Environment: real
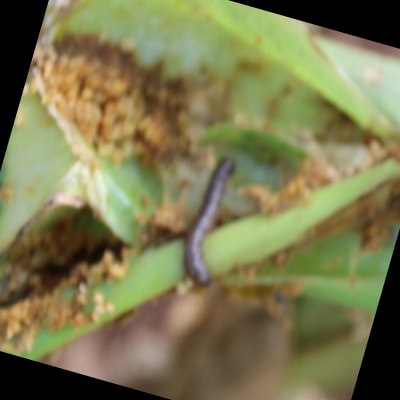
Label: fall_armyworm